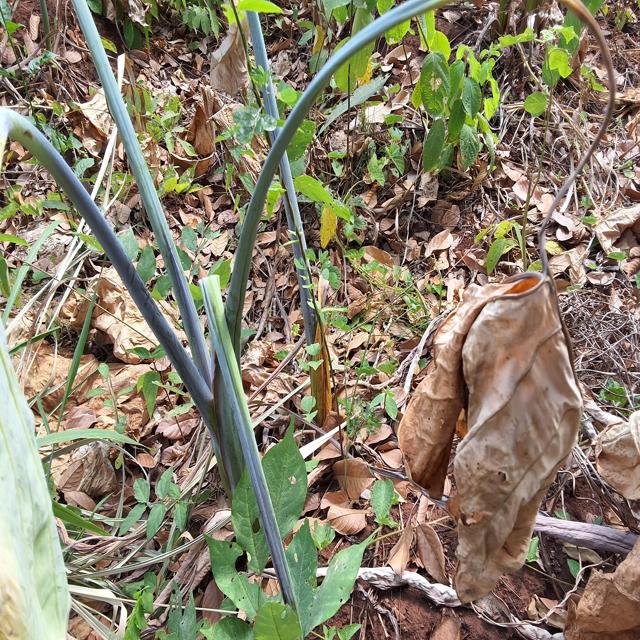
Label: Late_Blight